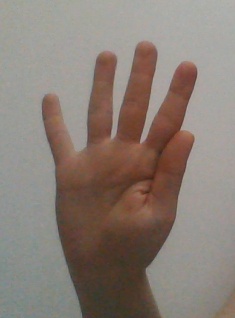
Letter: sheen